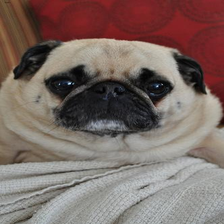
Species: dog
Breed: pug